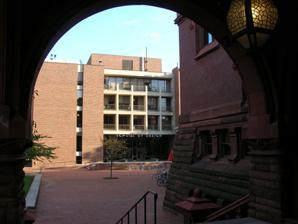
Building: Meyerson Hall
Country: United States of America
Year built: 1967
University building in Pennsylvania, USA Meyerson Hall Meyerson Hall seen from the entrance to Fisher Fine Arts Library General information Address 210 South 34th Street Philadelphia , Pennsylvania United States Coordinates 39°57′8″N 75°11′33″W / 39.95222°N 75.19250°W / 39.95222; -75.19250 Current tenants PennDesign Owner University of Pennsylvania Technical details Floor count 6 Floor area 93,780 square feet (8,712 m 2 ) Lifts/elevators 2 Design and construction Architect(s) Martin, Stewart, Nobel & Class Meyerson Hall is a building in West Philadelphia , and the site of the University of Pennsylvania Stuart Weitzman School of Design . The building, designed by the architecture firm of Martin, Stewart, Noble & Class, was constructed in 1967 in reinforced concrete , brick cavity wall , and asbestos , with a total area of the building is 93,780 square feet (8,712 m 2 ). It is named for Martin Meyerson , President of the University of Pennsylvania from 1970 to 1981. Meyerson Hall is located at the corner of Walnut and South 34th Streets in University City . Immediately adjacent to the south is the Fisher Fine Arts Library , designed by Frank Furness and completed in 1890. Immediately to the west is the College Green. The building currently houses the main offices of the following departments of the School of Design: Architecture, Landscape Architecture, Historic Preservation, and City and Regional Planning. Fine Arts is the only department in the school not housed in Meyerson, and is located across 34th St. in the Morgan Building. The Basement contains the newly opened PennDesign Cafe, eight lecture halls, custodial staff support spaces, and the materials library. The Ground Floor contains the main lobby, Lower Gallery, faculty offices and the Operations and Planning office. The First Floor contains departmental offices for Landscape Architecture, Preservation, and Urban Planning, Dean's Alley critique space, the Upper Gallery, and offices for the Dean, Alumni Affairs, Admissions, and the Registrar. The Second Floor contains offices for Architecture, as well as studio space. The Third Floor contains two computer labs, a plotter room, student lounge (with vending machines), and additional architecture studio space. The Fourth Floor contains studios for Landscape Architecture and Historic Preservation, the Architectural Conservation Laboratory, the Fabrication Laboratory, and the 4th Floor Hall critique space. External links Official website v t e University of Pennsylvania Schools Arts and Sciences College Communication Dental Medicine Design Education Engineering and Applied Science Law Medicine Nursing Social Policy and Practice Veterinary Medicine Wharton Programs Advanced Judaic Studies Government Global Communication Studies Mediterranean Art and Archaeology International Studies and Business Management and Technology Lauder Institute Health Economics Networked and Social Systems Engineering Molecular Life Science Public Policy Diplomacy and Global Engagement Places University City Annenberg Center College Hall College Houses David Rittenhouse Laboratory Fisher Fine Arts Library Historic District Houston Hall Institute of Contemporary Art Irvine Auditorium Kelly Writers House Meyerson Hall Moore School Morris Arboretum Museum of Archaeology and Anthropology New Bolton Center Penn Park Perelman Quadrangle The Quadrangle Richards Laboratories Van Pelt Library Athletics Teams Men's basketball Women's basketball Football Men's Lacrosse Women's Lacrosse Rowing Men's soccer Men's squash Venues Class of 1923 Arena Franklin Field Meiklejohn Stadium Palestra Traditions Band " Fight on, Pennsylvania! " Penn Relays Media The Daily Pennsylvanian 34th Street Magazine Under the Button Pennsylvania Punch Bowl Penn Press Wharton School Publishing WQHS WXPN Life Student life Penn Band Mask and Wig Glee Club Masala MERT Philomathean Society Penn Club of New York " Hail, Pennsylvania! " " The Red and Blue " People President : J. Larry Jameson (interim) Notable alumni and faculty Wharton alumni Art Benjamin Franklin statue Edgar Fahs Smith statue George Whitefield statue The Button sculpture Category Commons